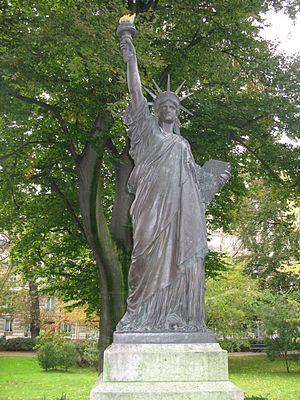
La statue de la liberté du jardin du Luxembourg, de Frédéric Bartholdi, à Paris, 2010
Cet article recense les répliques de la statue de la Liberté.
Le jardin du Luxembourg abrite 106 statues, dont les suivantes :